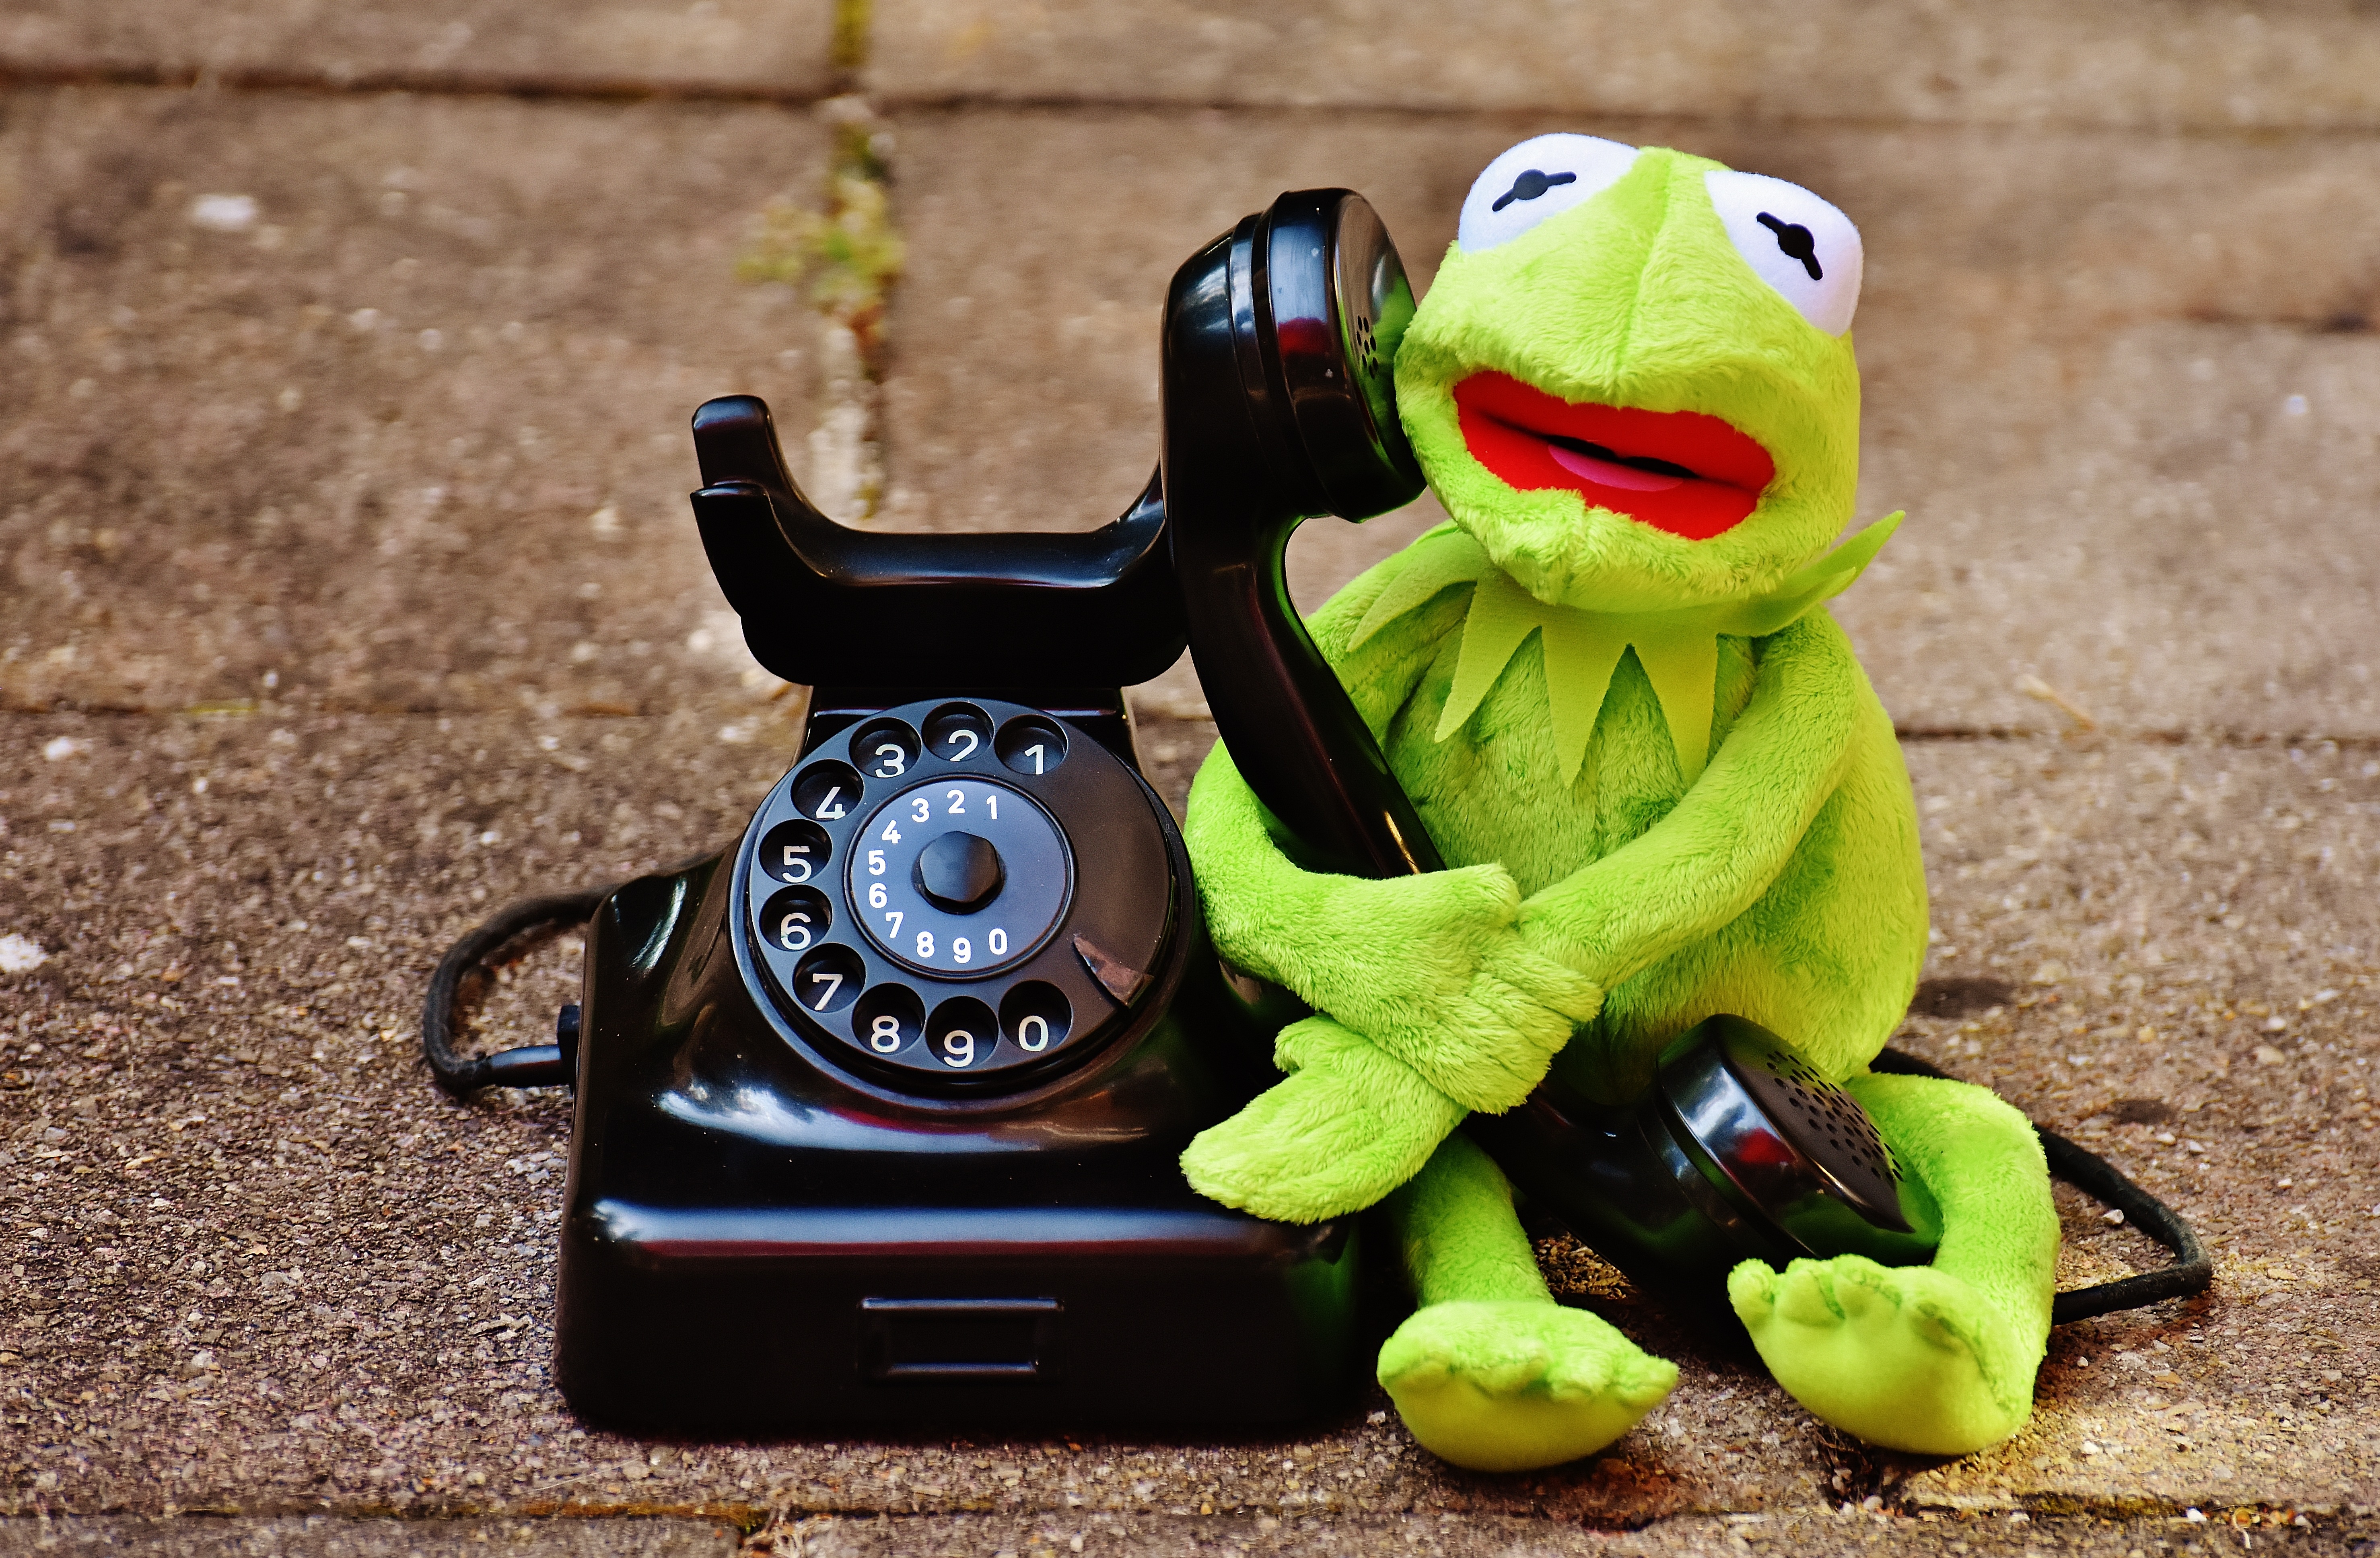
animal, green, phone, frog, reptile, toy, fig, funny, plush, stuffed animal, kermit, frogs, stuffed toy